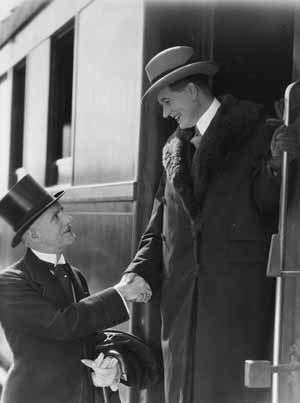
Henry Roussel (à gauche) et Albert Préjean (à droite) dans Les Nouveaux Messieurs, film de Jacques Feyder (1929)
Jacques Frédérix dit Jacques Feyder, est un réalisateur, scénariste, acteur, producteur de cinéma et monteur d'origine belge, naturalisé français, né le 21 juillet 1885 à Ixelles, mort le 24 mai 1948 à Prangins.
Albert Préjean est un acteur et chanteur français, né le 27 octobre 1894 à Pantin, mort le 1ᵉʳ novembre 1979 à Paris.
Les Nouveaux Messieurs est un film français réalisé par Jacques Feyder en 1928. Le film est sorti en France le 5 avril 1929 avant d’être censuré le 3 mai 1929.
Henry Roussell est un acteur, réalisateur et scénariste français surtout connu pour sa carrière au temps du cinéma muet.